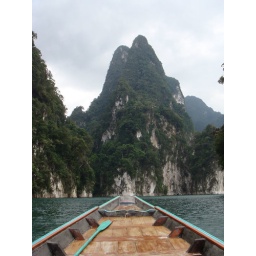
boat trip over the rachapphapa lake